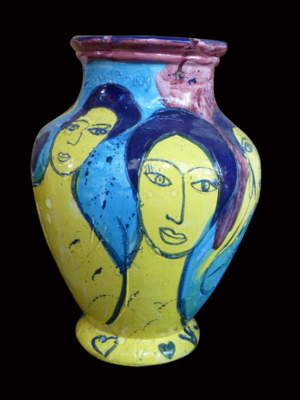
Isabelle Tuchband est une artiste plasticienne franco-brésilienne contemporaine. Elle participe à plusieurs expositions au Brésil ainsi que dans divers pays d'Europe, et aux États-Unis. Elle développe notamment différents projets artistiques dont une œuvre d'art public à São Paulo.